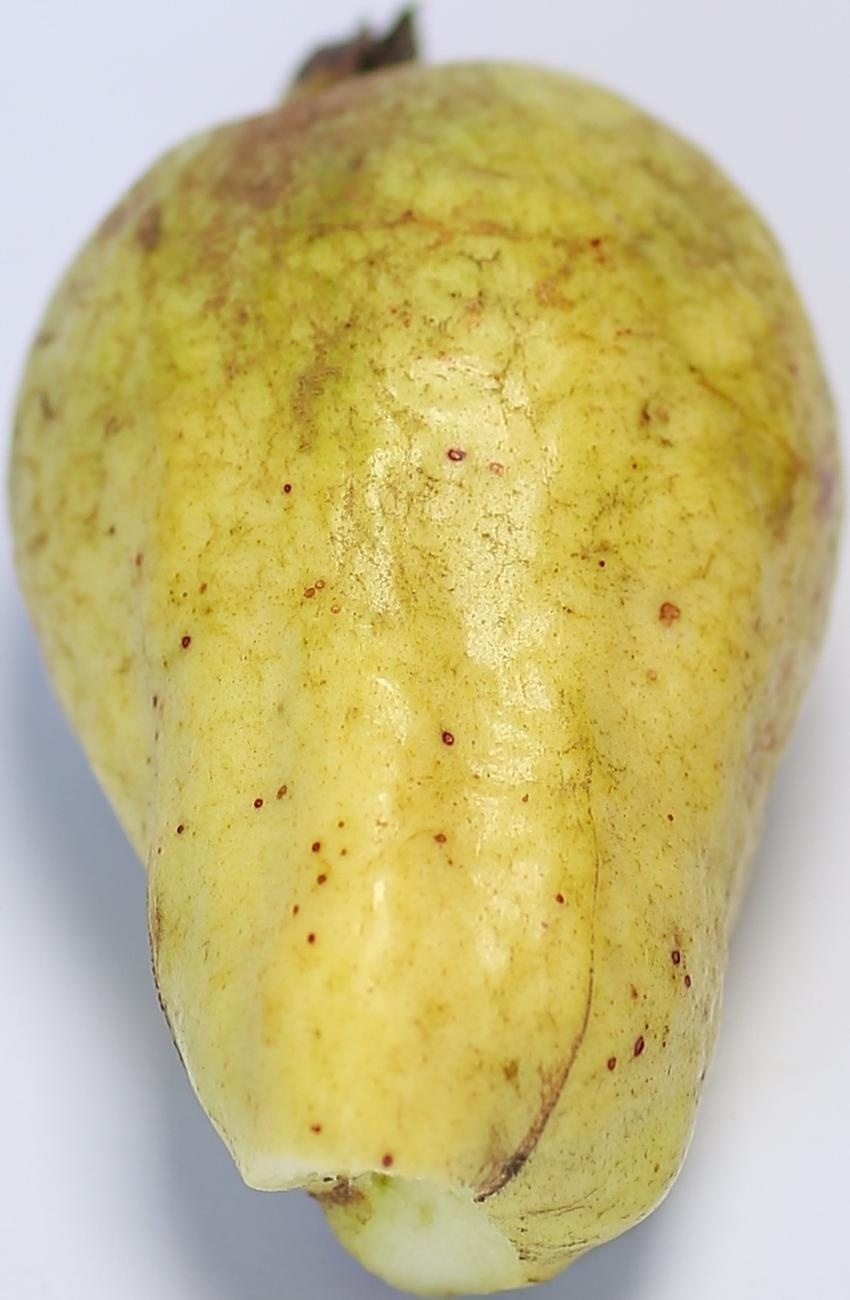
Maturity: mature-green
Variety: thadhrami